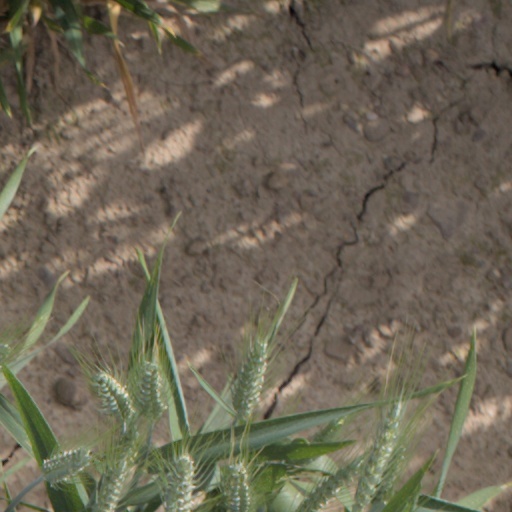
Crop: wheat